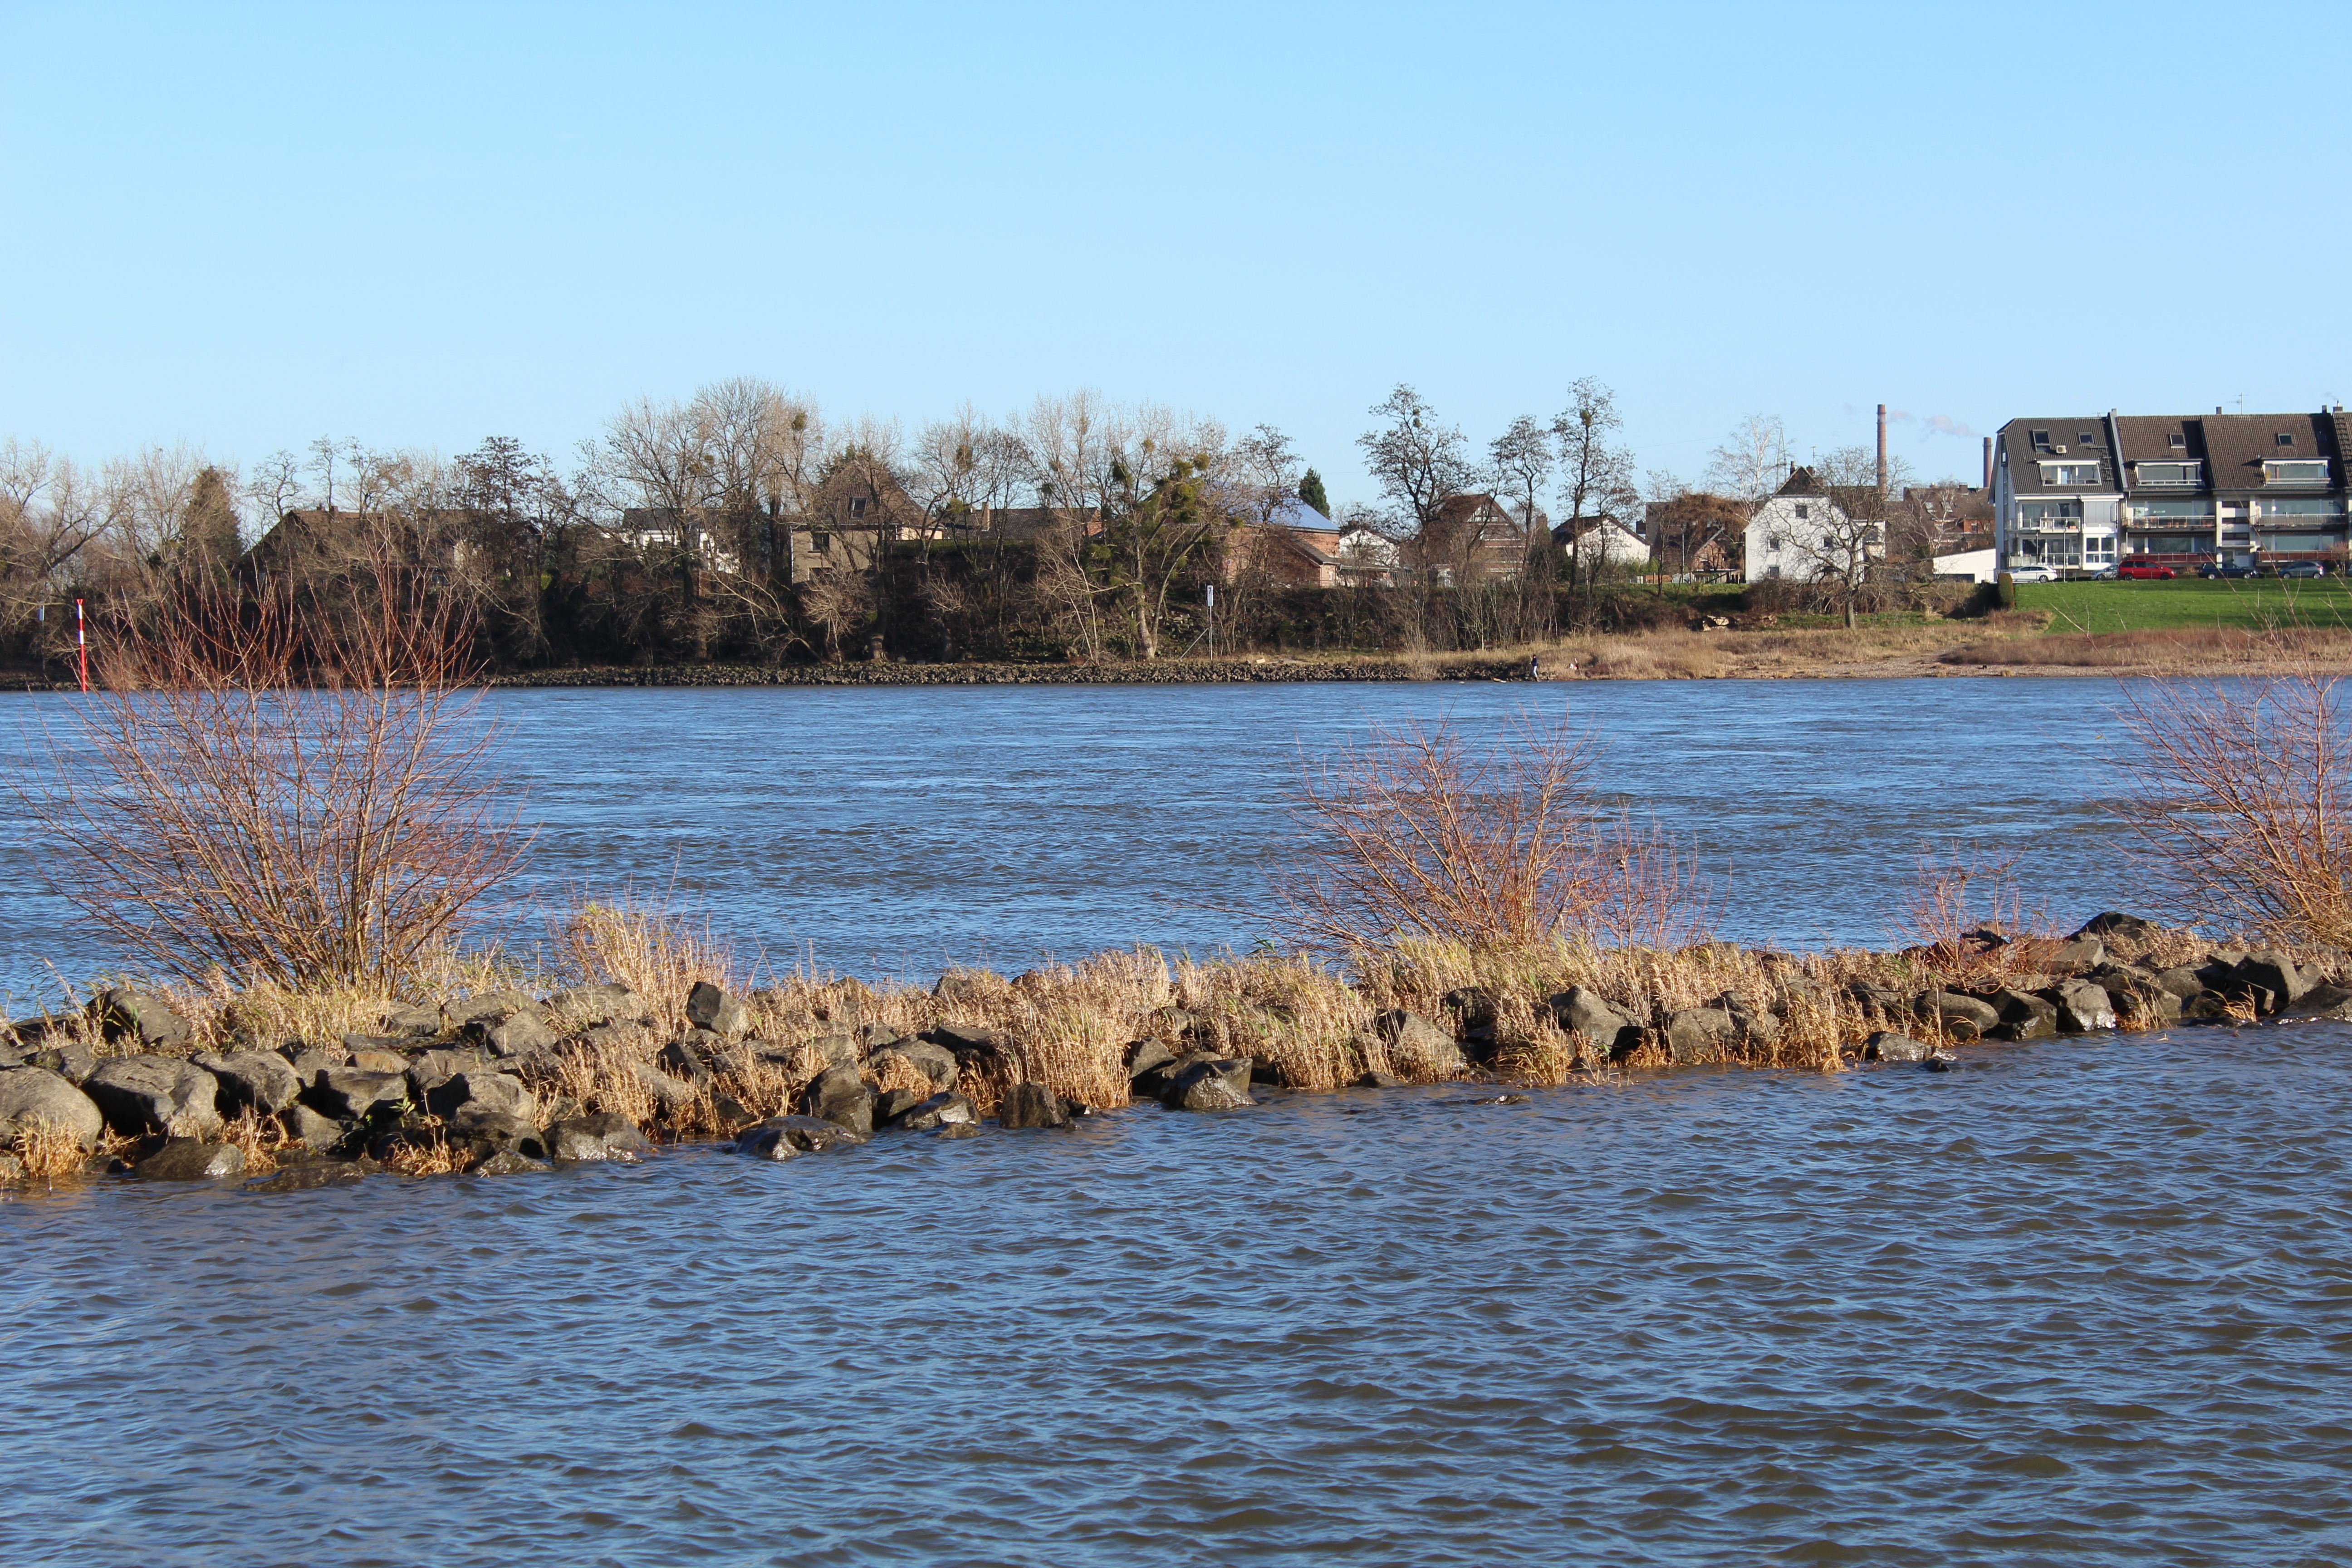
landscape, sea, coast, water, nature, marsh, shore, lake, river, pond, reflection, bay, reservoir, body of water, bank, wetland, loch, waters, water bird, groyne, river landscape, riverbed, shore greenhouse